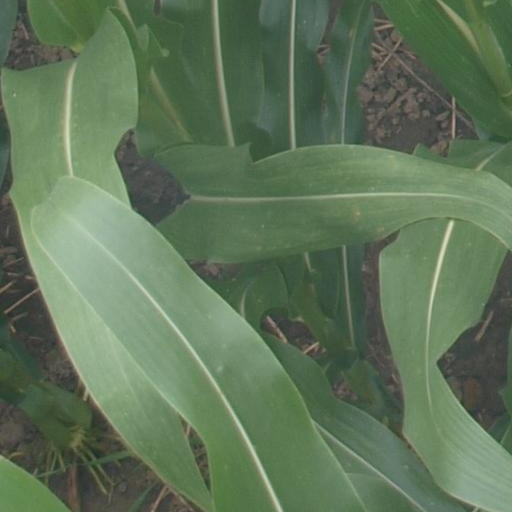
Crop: maize; corn